2017–2018 Spanish constitutional crisis

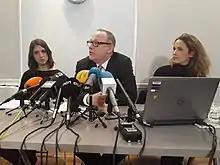
Lawyers Jessica Jones, Ben Emmerson and Rachel Lindon take case of Catalonia's jailed politicians to the United Nations, February 2018

Subsequently, on 28 October, Mariano Rajoy dismissed the Executive Council of Catalonia, dissolved the Parliament of Catalonia and called a snap regional election for 21 December 2017 and handed coordination over Generalitat of Catalonia functions to Deputy Prime Minister Soraya Sáenz de Santamaría. On 30 October, as Spanish Attorney General José Manuel Maza called for charges of rebellion, sedition and embezzlement against Puigdemont and other Catalan leaders, it transpired that the ousted President and five of his ministers had fled to Belgium. Puigdemont, however, declared that he was not in Belgium "to seek asylum" and that he would respect the 21 December election, but also noting that he would not return home until "a fair judicial process was guaranteed" in Spain. Concurrently, lack of civil unrest and work resuming as normal throughout Catalonia showed direct rule from Madrid taking hold, with Spanish authorities reasserting administrative control over Catalan territory with little resistance. On 31 October, the independence declaration was suspended by the Constitutional Court of Spain.